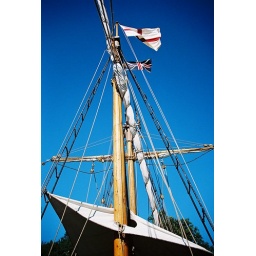
This is a replica of one of the ships that the Jamestown Settlers used to sail across the Atlantic in 1607.